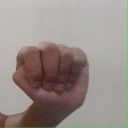
अक्षर: ठ